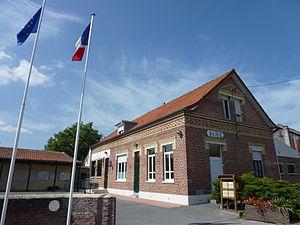
Nouvelle-Église est une commune française située dans le département du Pas-de-Calais en région Hauts-de-France.